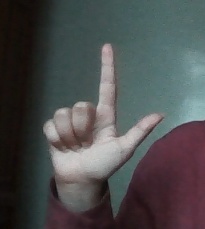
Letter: laam